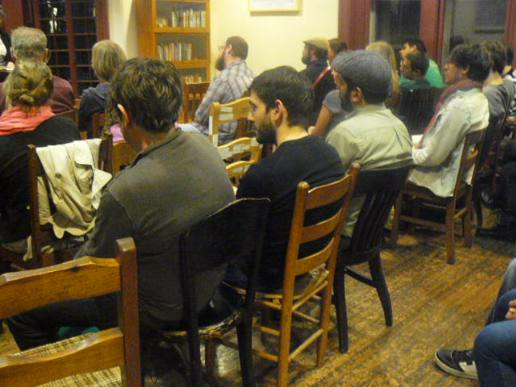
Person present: Yes